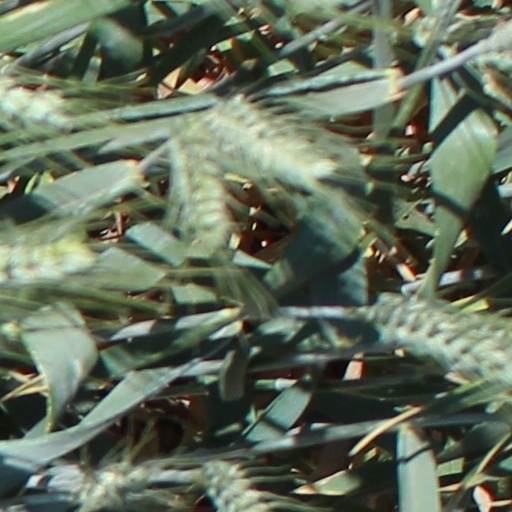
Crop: wheat